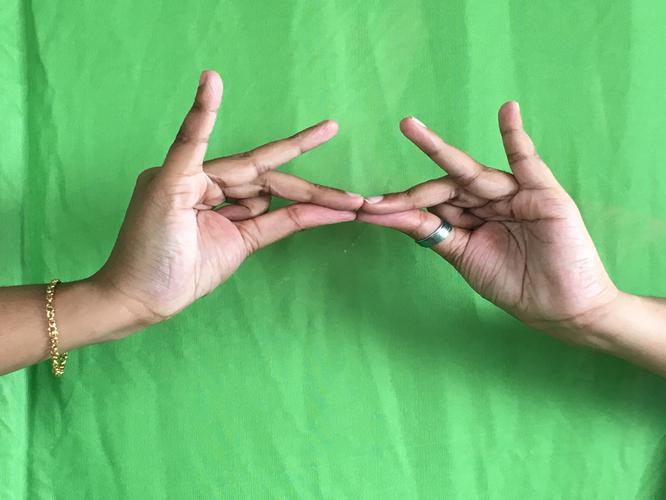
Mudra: Sakata
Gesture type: double_hand